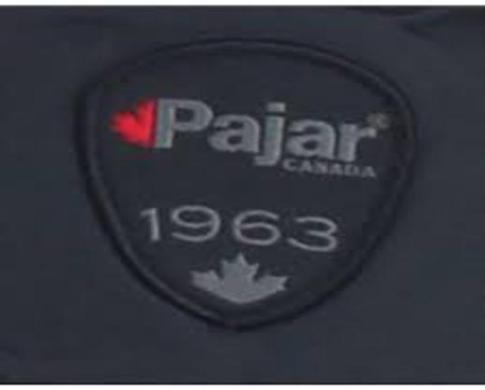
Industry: Clothes